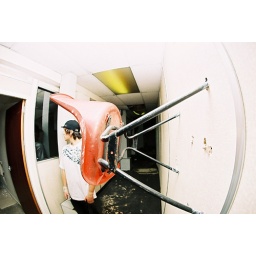
spooky chair stuck in the wall